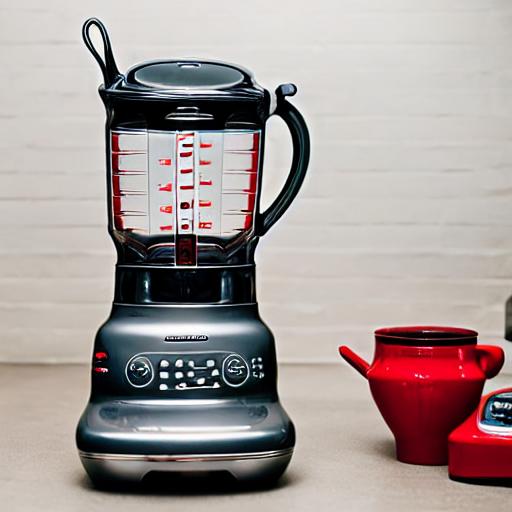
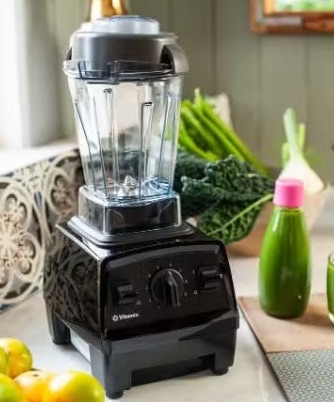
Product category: items_blender
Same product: no